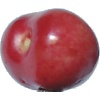
Label: Cherry 2